Moreeb Dune

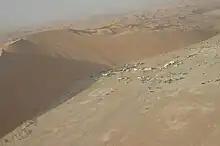
Moreeb Dune at Liwa

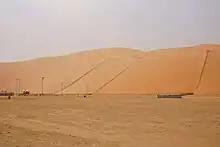

Moreeb Dune or Tal Moreeb is a large sized sand dune located in proximity of Liwa Oasis at the Empty Quarter desert in the United Arab Emirates. With a reported 50 degree slipface, and height of 300 metres, the dune is popular for organised Liwa Moreeb Dune Festival and drag races competitions. Moreeb Hill is the tallest dune in the UAE, and one of the largest hill climbs in the world. Moreeb Dune is one of the highest sand hills in the world. The dune is 1600 meters long.